Bioimage informatics

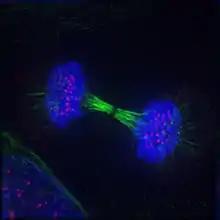
Fluorescent image of a cell in telophase. Multiple dyes were imaged and are shown in different colours.

Fluorescent microscopy allows the direct visualization of molecules at the subcellular level, in both live and fixed cells. Molecules of interest are marked with either green fluorescent protein (GFP), another fluorescent protein, or a fluorescently labeled antibody. Several types of microscope are regularly used: widefield, confocal, or two-photon. Most microscopy system will also support the collection of time-series (movies).